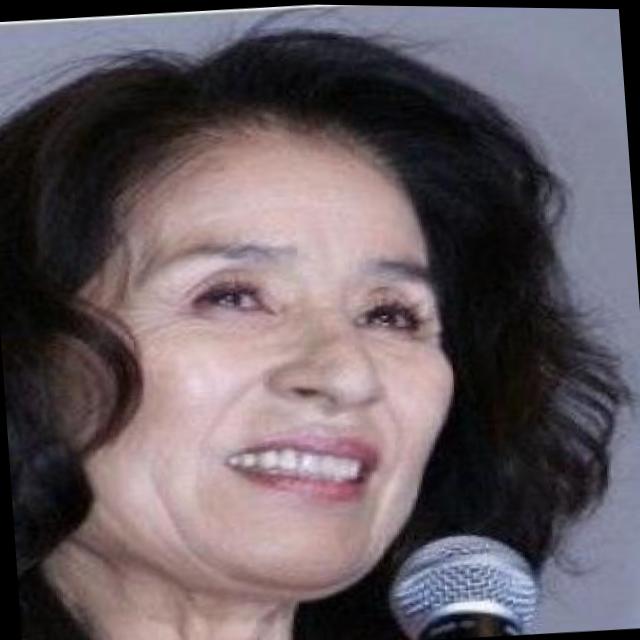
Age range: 45-64